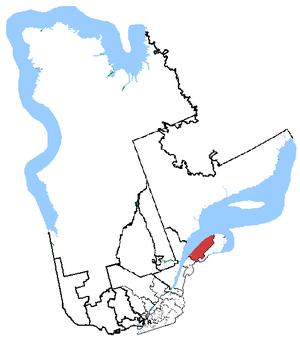
Haute-Gaspésie—La Mitis—Matane—Matapédia est une ancienne circonscription électorale fédérale au Québec. Elle était située dans l'Est de la province et comprenait les MRC de La Haute-Gaspésie, de La Matapédia, de La Matanie et de La Mitis. Son territoire s'étendait sur deux régions administratives québécoises : le Bas-Saint-Laurent et la Gaspésie–Îles-de-la-Madeleine. Elle possédait une population de 74 475 dont 59 403 électeurs sur une superficie de 16 252 km². Elle était la circonscription fédérale avec le moins de minorités visibles avec 0,3%.